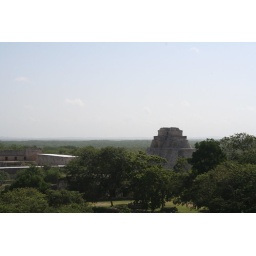
My favorite view of the astronomy tower (one of the few oval-shaped buildings in Mayan country) from the Palace.